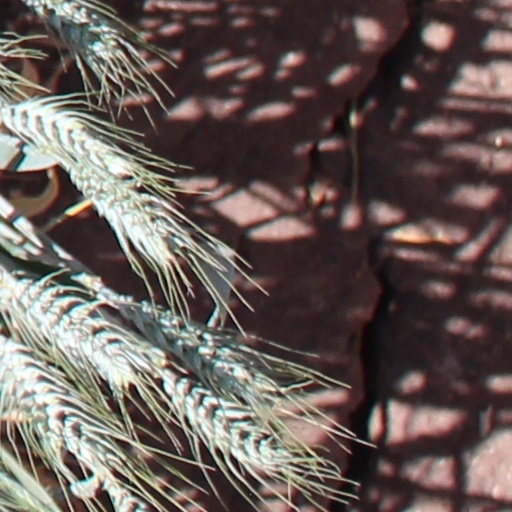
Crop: wheat